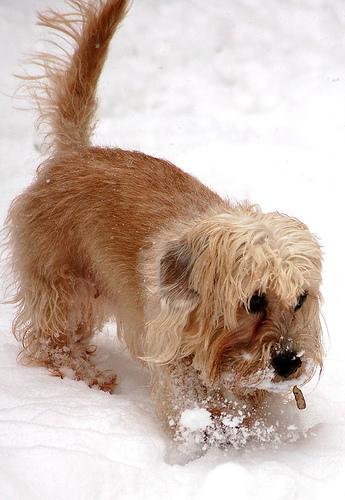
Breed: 211-n000052-Dandie_Dinmont